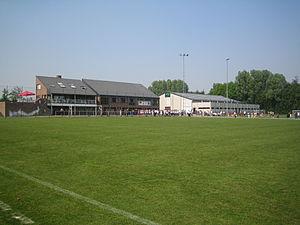
Le Futurosport est le centre d'entraînement et de formation du Royal Excel Mouscron, club de football de Division 1 basé à Mouscron.